Pinara

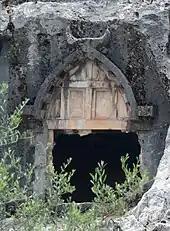
Ogival rock-cut tomb at Pinara, 4th century BC.

Pinara was a member of the Lycian League, in which it held three votes. The city surrendered to Alexander the Great in 334 BCE. After Alexander's death, the city fell to the kingdom of Pergamum. Pinara became a Roman city when Pergamum was willed by its last king Attalus III to the Roman Republic in 133 BCE. The city enjoyed prosperity during Roman rule, but was badly damaged by earthquakes in 141 and 240 CE. In the first occurrence, the city is recorded to have received a contribution from Opramoas for the repair of public buildings.